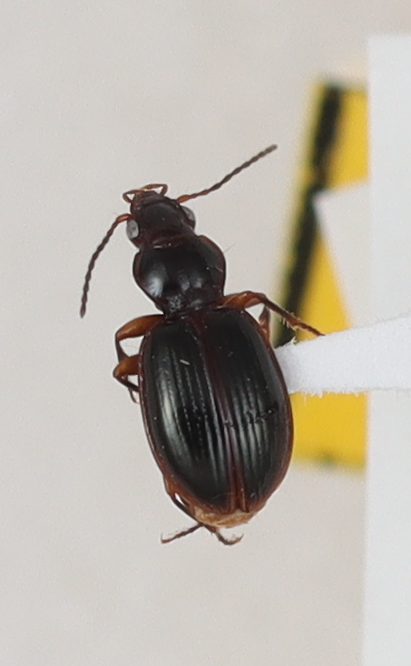
Scientific name: Mecyclothorax konanus
Plot: 17
Trap: W
Collected: 20190605